Brian Keselowski

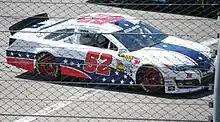
Keselowski's 2013 Cup car

In 2013, Keselowski announced his intention to compete in the Daytona 500 with Hamilton Means Racing. Keselowski did not have a great qualifying run, which made him start poorly in the Budweiser Duel. Keselowski started the Budweiser Duel 23rd, but failed to make the race, with a finish in the Duel of 21st. He returned to the Sprint Cup Series at Richmond at the end of April. He started the Sprint Showdown on May 18, qualifying 23rd and finishing 19th (four laps down) in a field of 23 cars. Brian returned to the driver's seat at Watkins Glen where he finished 39th.